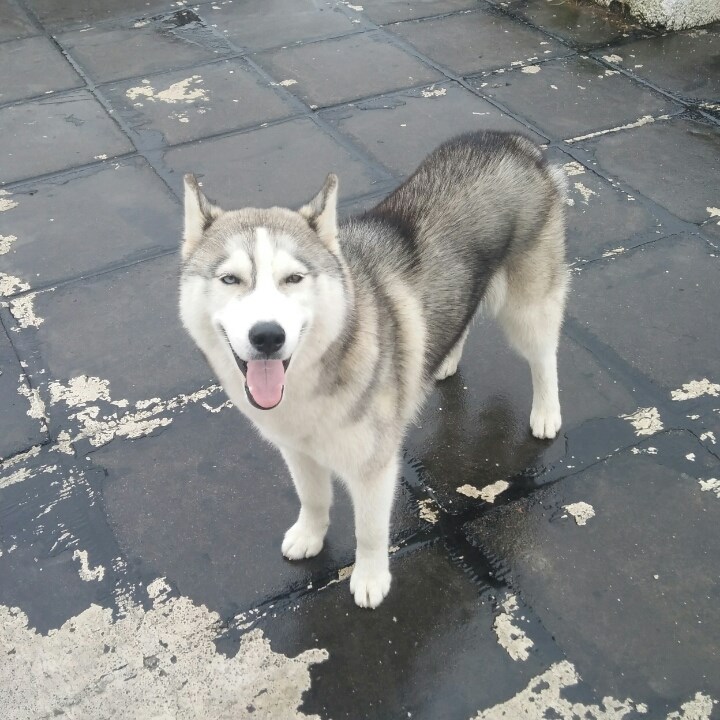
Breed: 1160-n000003-Siberian_husky